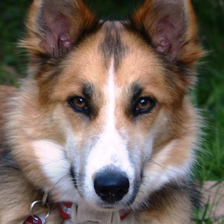
Label: animals